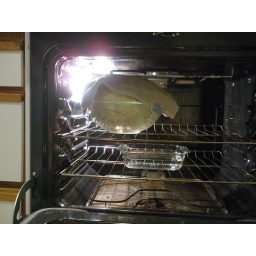
pizza dough proofing in the oven